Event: Nepal Earthquake
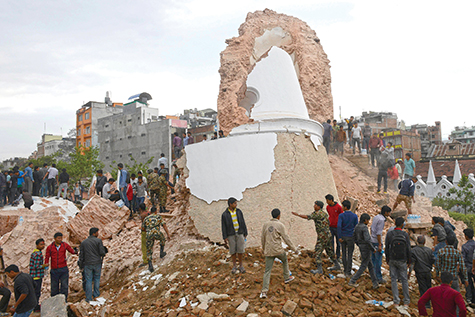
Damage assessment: damage